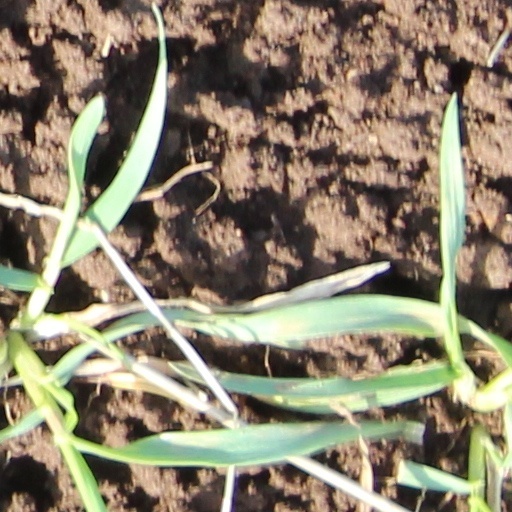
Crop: wheat